Gene-Ann Polk

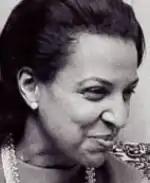
Gene-Ann Polk, from a 2015 obituary.

Gene-Ann Polk Horne (October 3, 1926 – January 3, 2015), known professionally as Gene-Ann Polk, was an American physician and hospital administrator, director of pediatric ambulatory care at Harlem Hospital, and a professor of pediatrics at Columbia University.